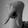
ASL letter: Q